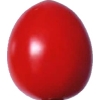
Label: tomato_cherry_red